Municipal Auditorium (Kansas City, Missouri)

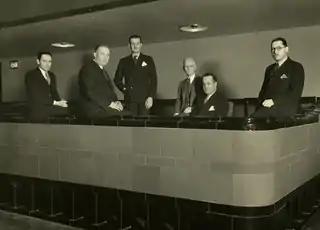
The architecture team for Kansas City's Municipal Auditorium. (L to R) William L. Cassell, Edwin M. Price, Homer F. Neville, Henry F. Hoit, Alonzo H. Gentry, Alfred E. Barnes. November, 1935. Folder 6; Alfred Edward Barnes (1892–1960)

The Arena, nicknamed "Municipal", has hosted the Mid-America Intercollegiate Athletics Association tournament annually, each March since 2003. When Kansas City hosts the Big 12 Conference tournament, women's games take place here. It is currently home to the NAIA Men's Division I Basketball National Tournament. It was played here from 1937 to 1974, when it moved into Kemper Arena, and has been home since the Tournament moved back to Kansas City from Tulsa in 2002.